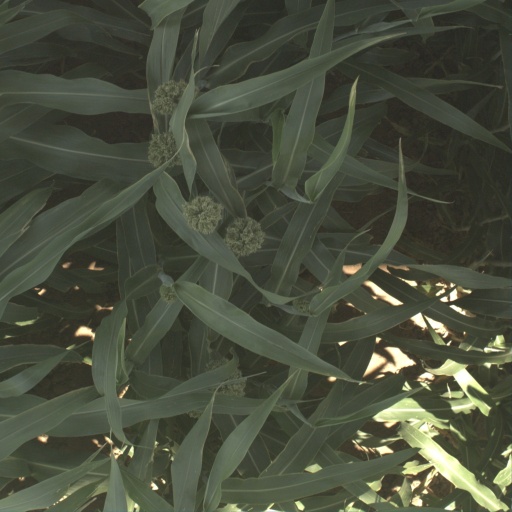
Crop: sorghum